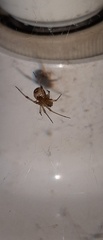
Species: Parasteatoda_tepidariorum